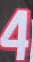
Number: 4